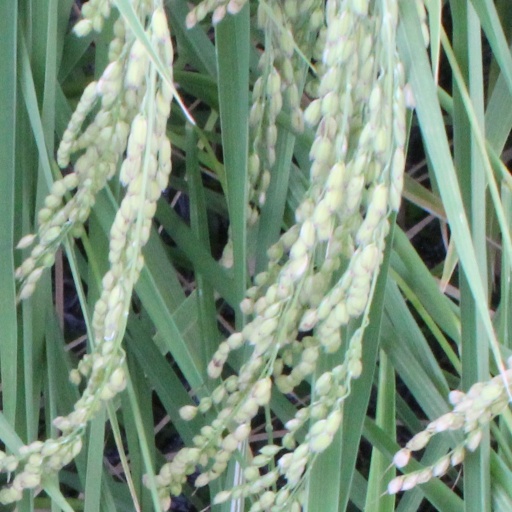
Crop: rice